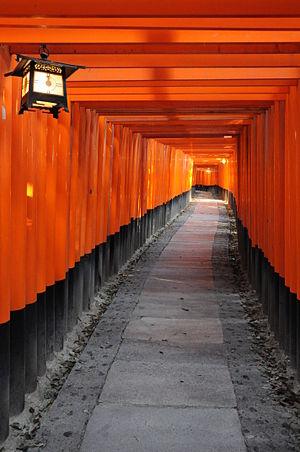
Torii de Fushimi Inari Taisha
Un torii ou tori-i est un portail traditionnel japonais. Il est communément érigé à l’entrée d’un sanctuaire shintoïste, afin de séparer l’enceinte sacrée de l’environnement profane. Il est aussi considéré comme un symbole du shintoïsme.